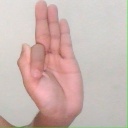
अक्षर: फ